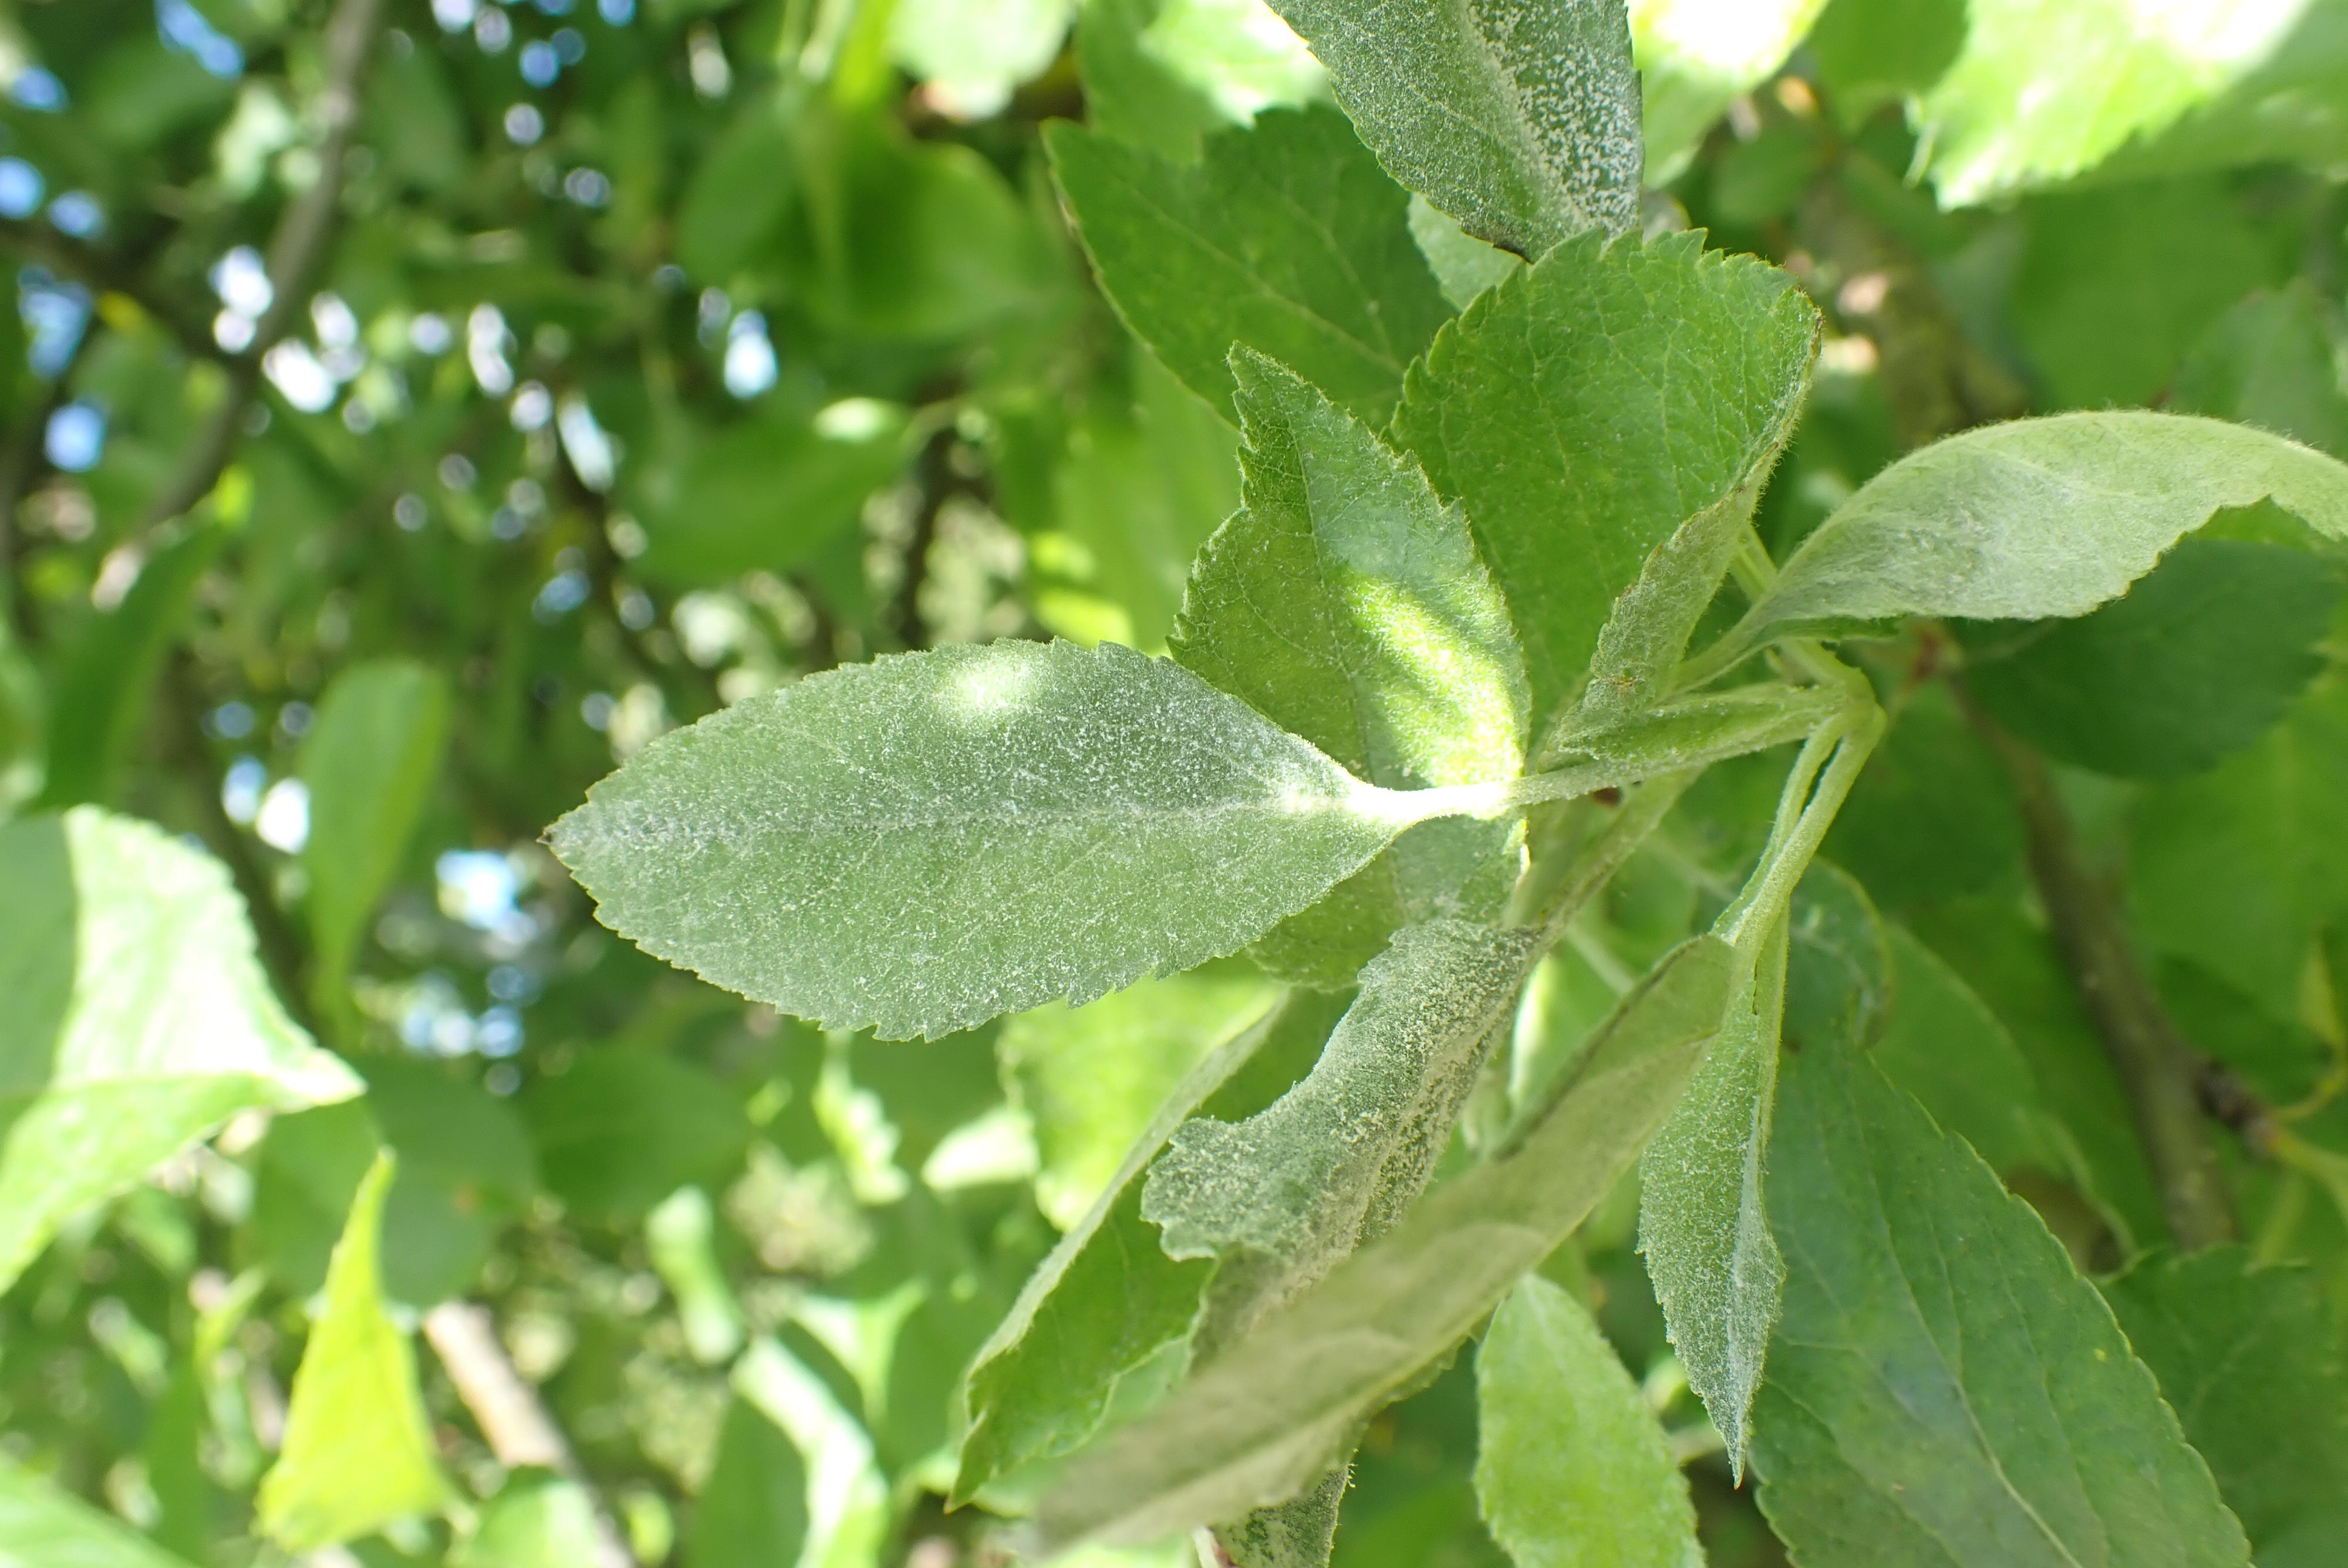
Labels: powdery_mildew